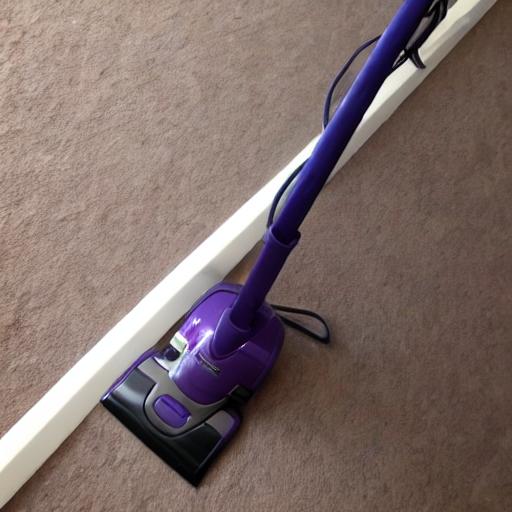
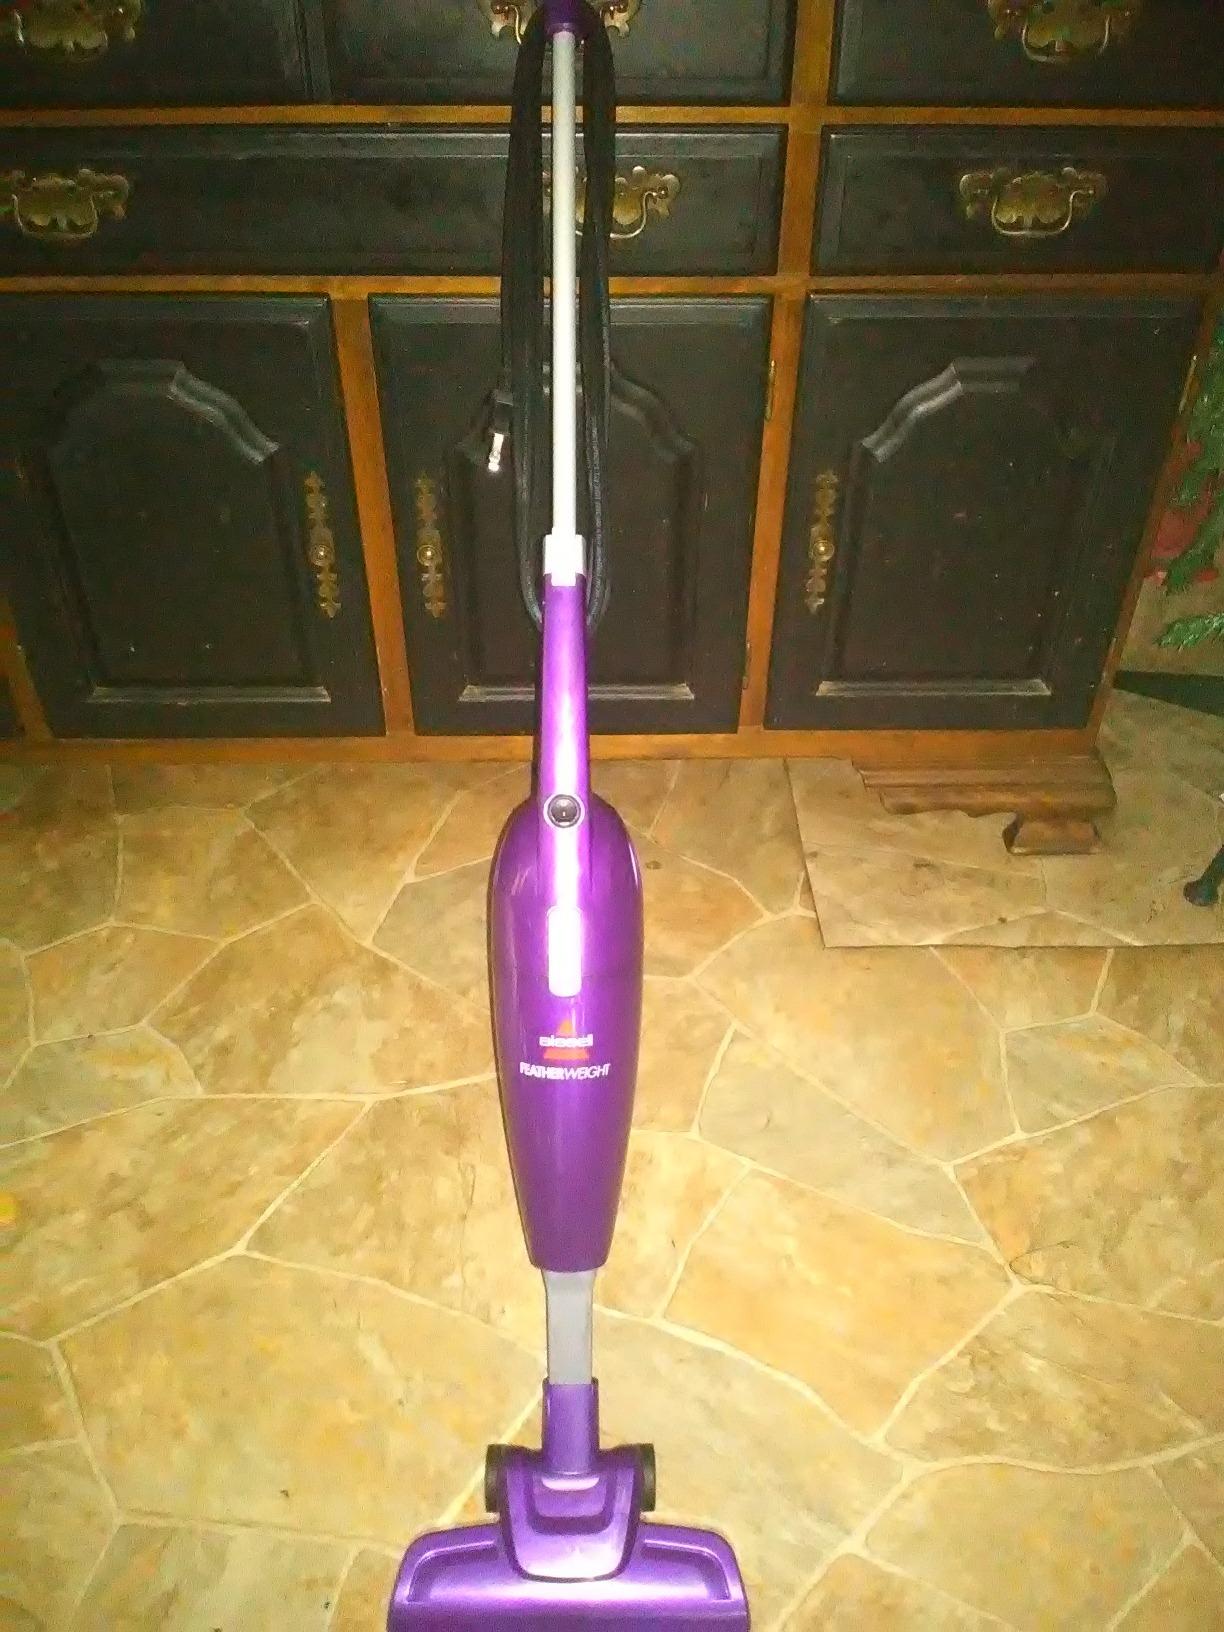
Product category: items_vacuum
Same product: no